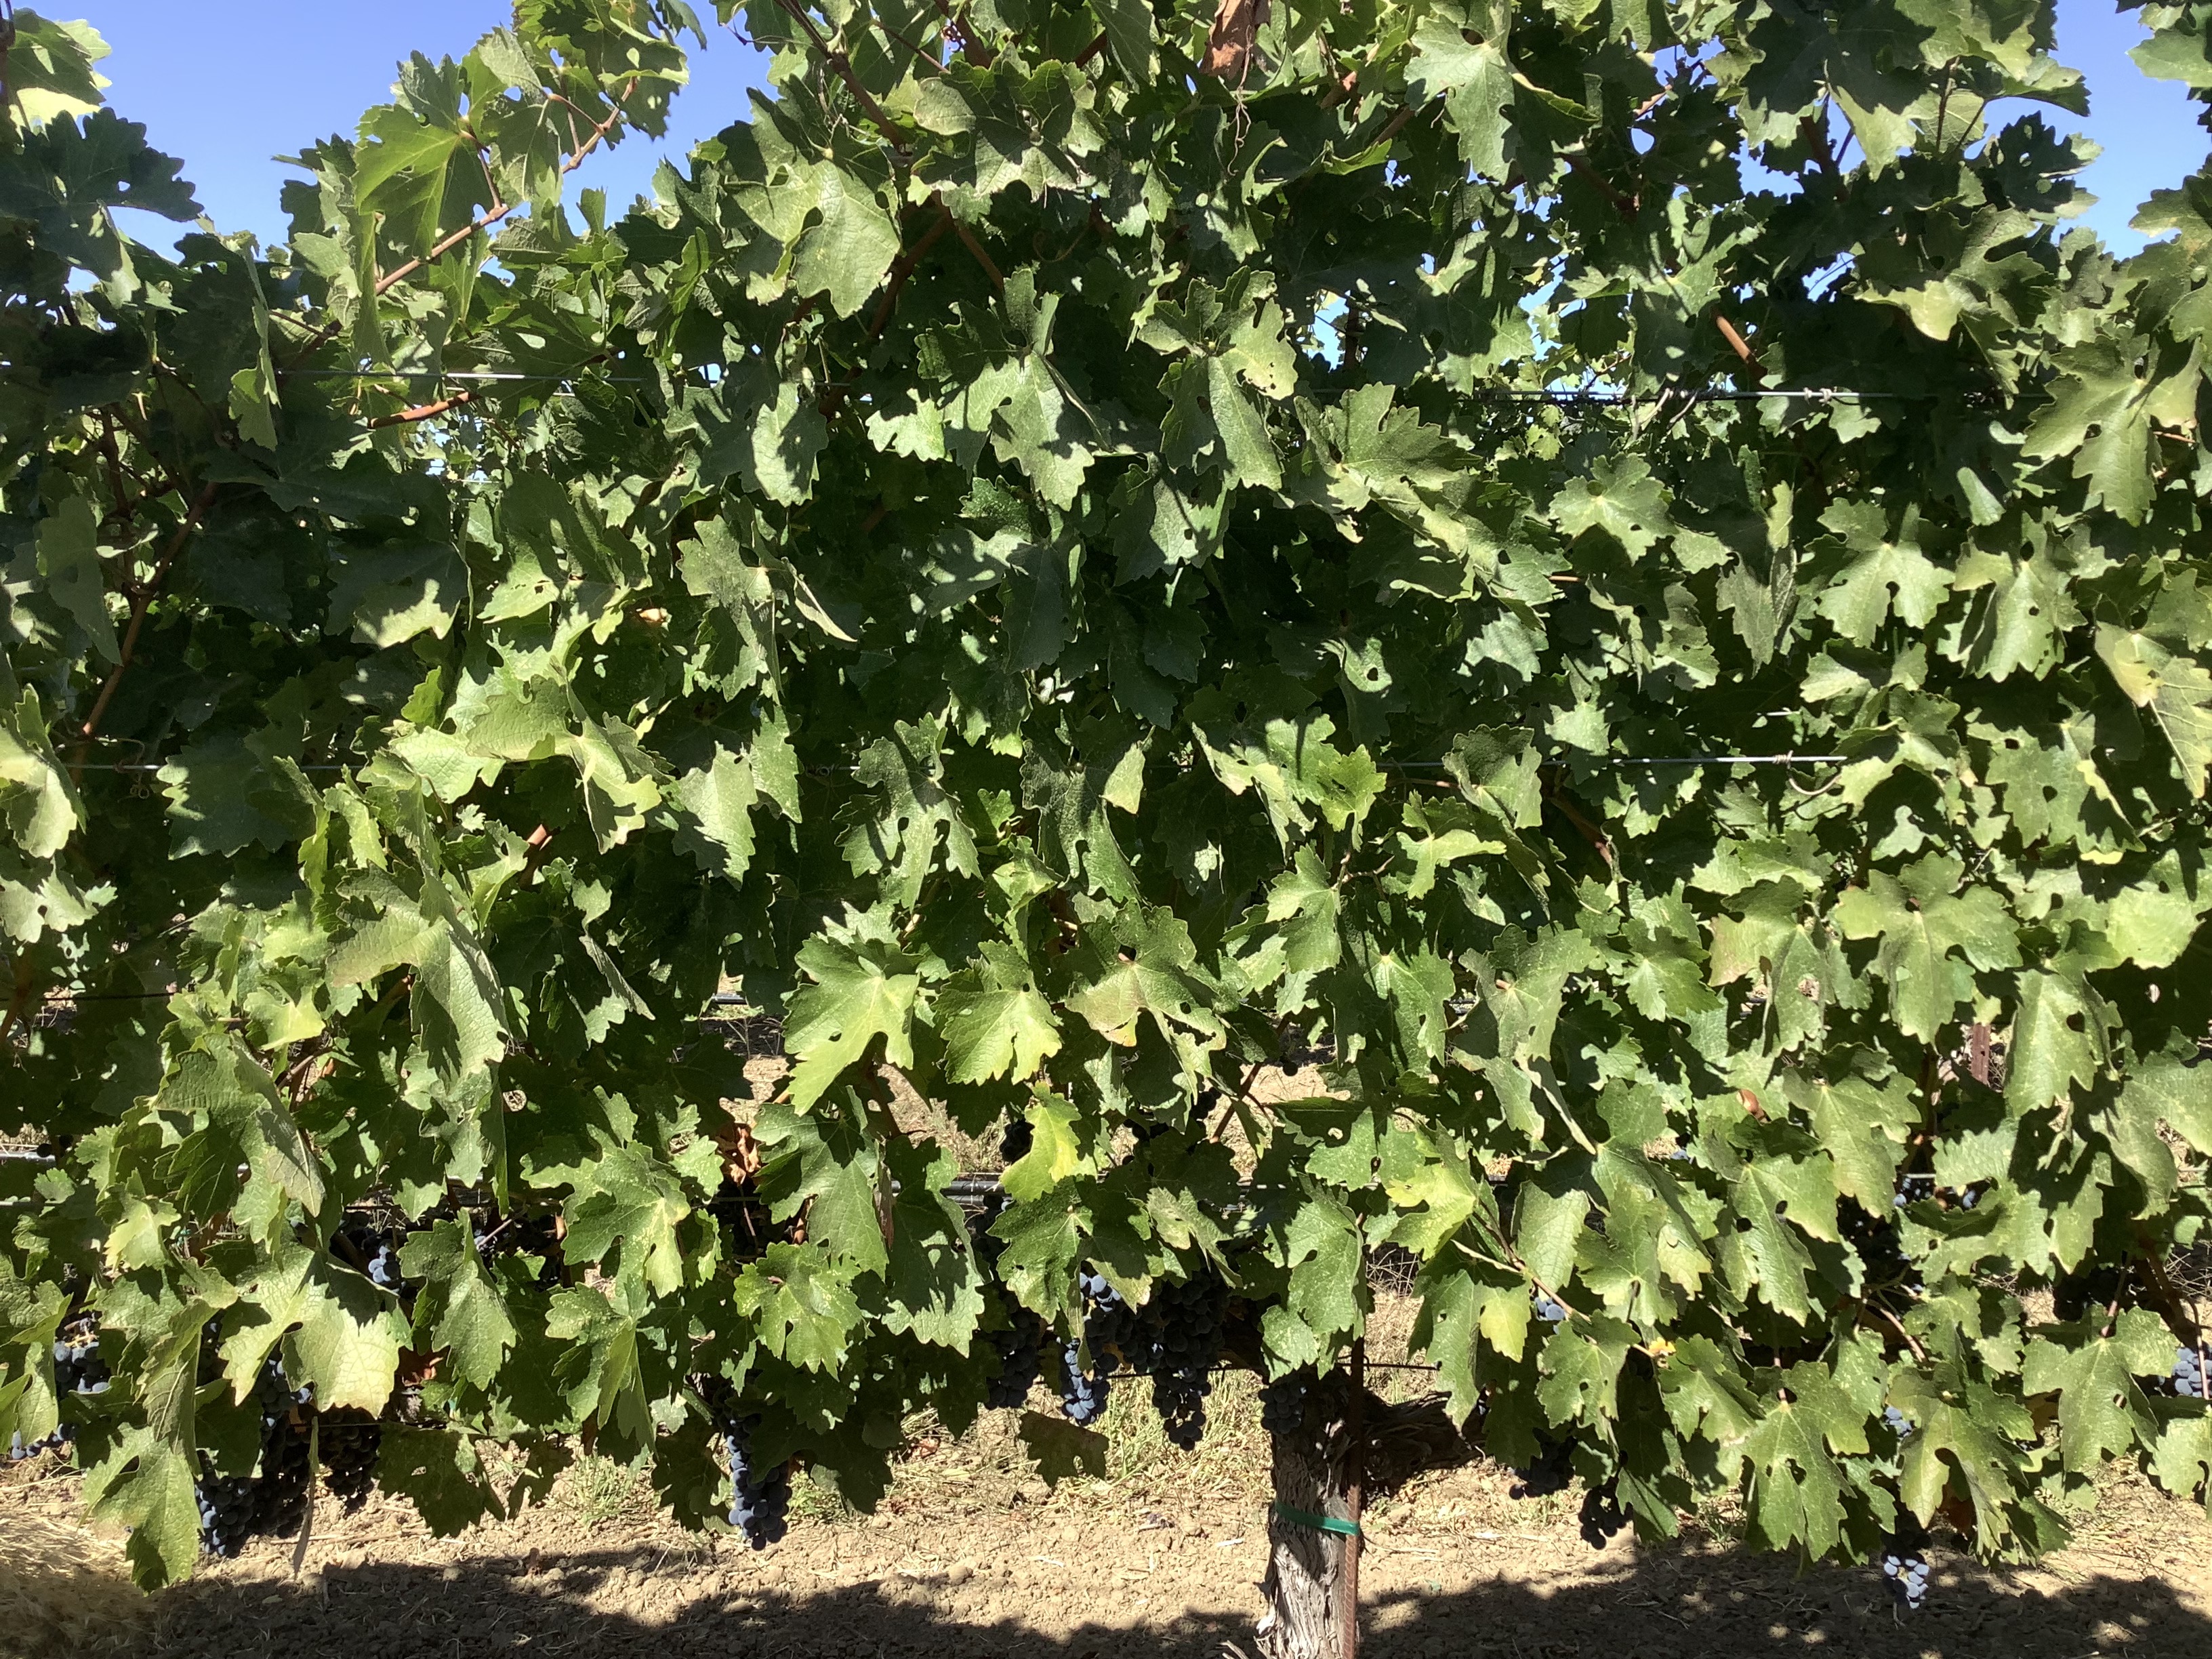
Label: No Virus